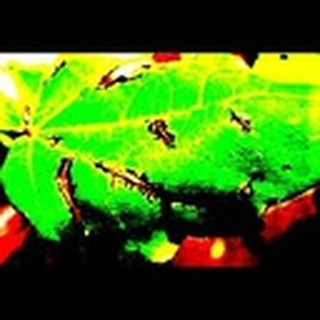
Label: cotton_bacterial_blight